Barsuki, Ingushetia

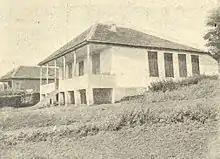
School in the village of Barsuki

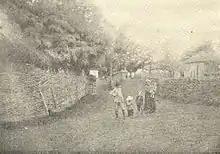
Street in the village of Barsuki

Barsuki was founded in 1836. Characteristics of the village (village Bursuka) as of 1874: "at the confluence of the Nazranovka River into the Sunzha river", 232 houses, 1161 residents (577 males and 584 females), Ingush (Sunni Muslims) live.